Bersaglieri

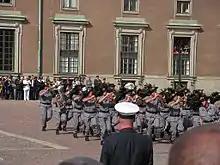
The Bersaglieri Bugles during a Tattoo in 2006.

In mid-1800 the Bersaglieri were born as light infantry sharpshooters fighting in loose skirmish formations, and specific bugle calls were used to direct the units in the confusion of the battlefield.